2009 World Junior Ice Hockey Championships

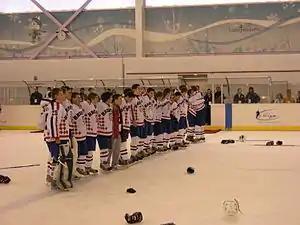
Croatian national team, winners of Group B.

The Division III tournament was to have been played in North Korea, but was cancelled. The Division III was scheduled to include the following: